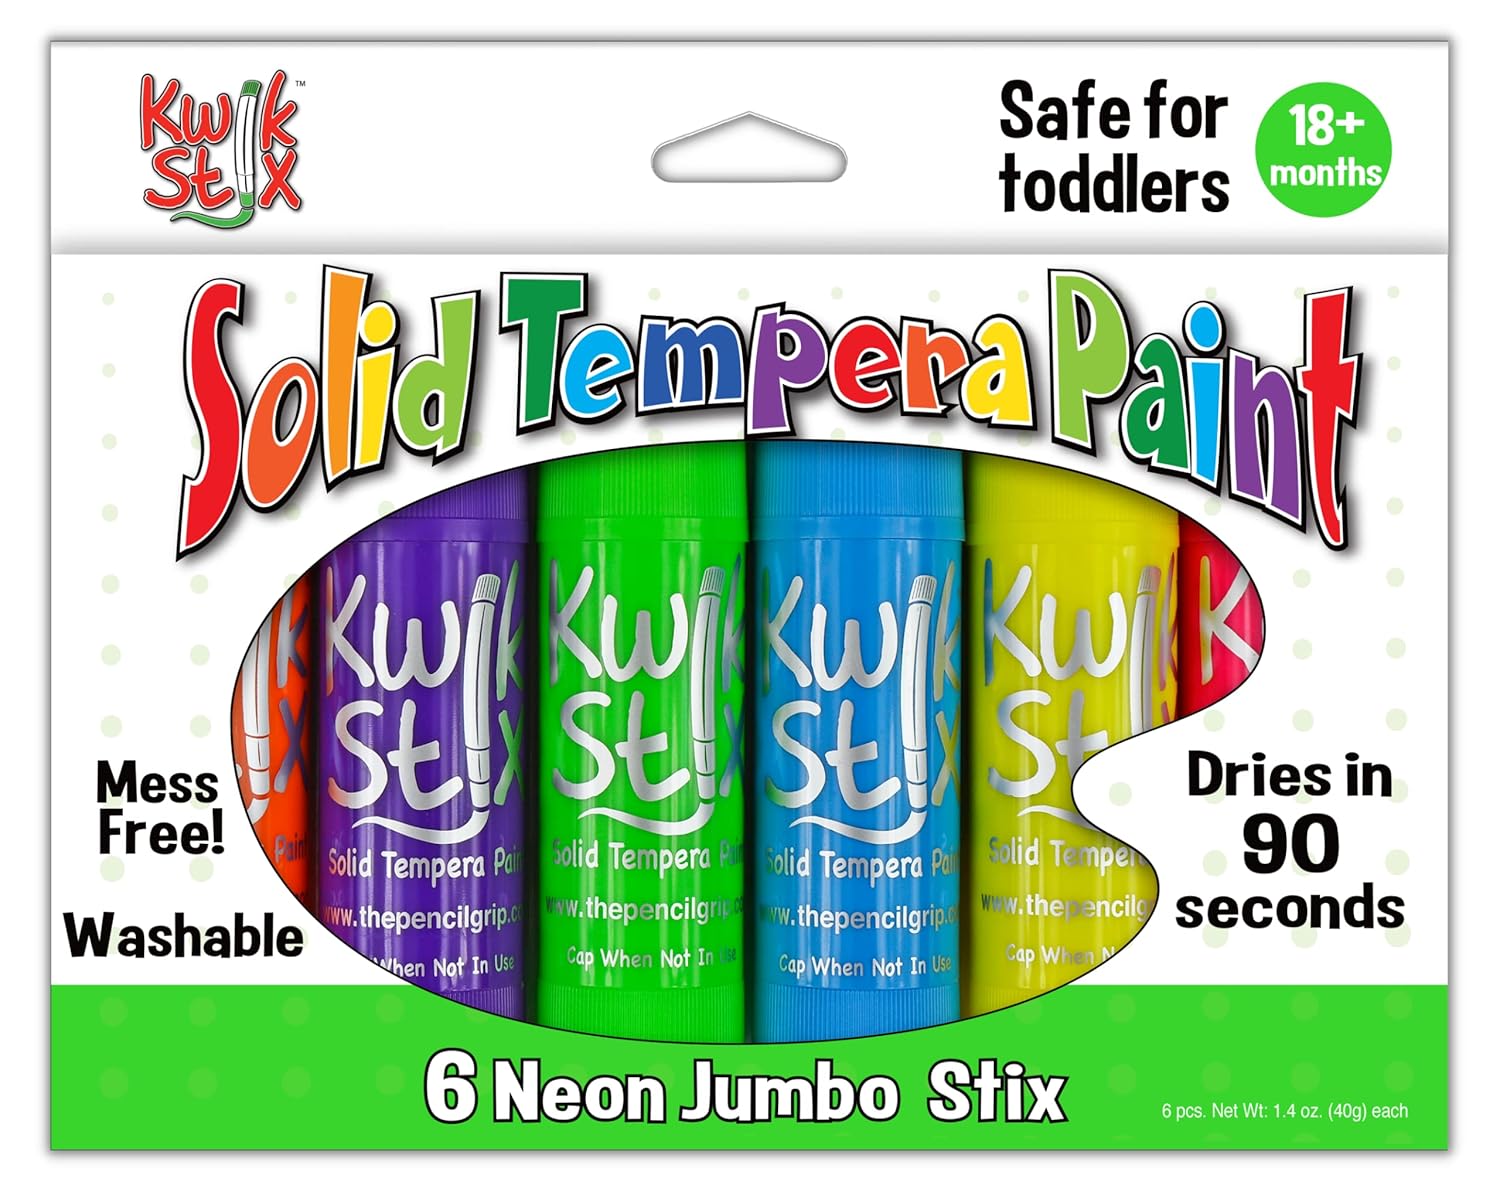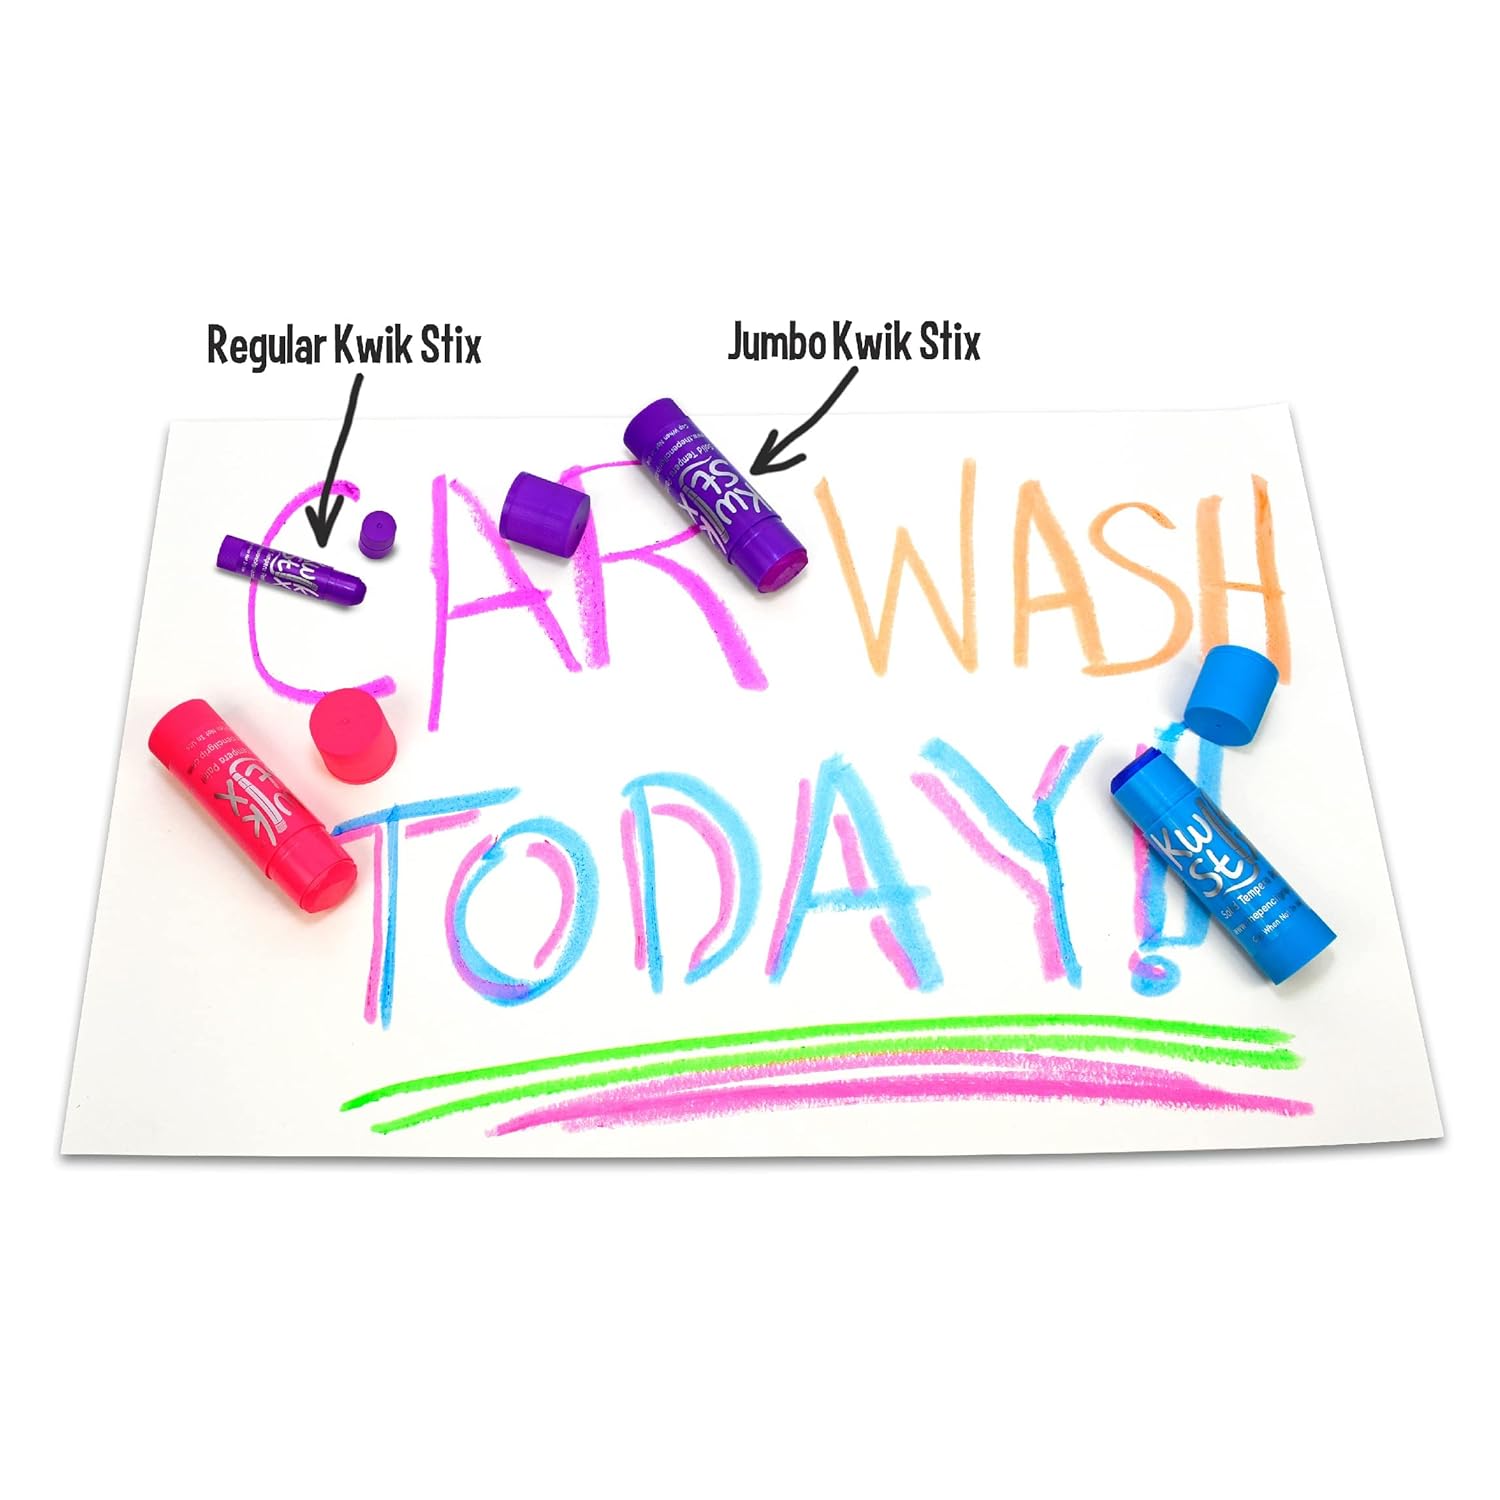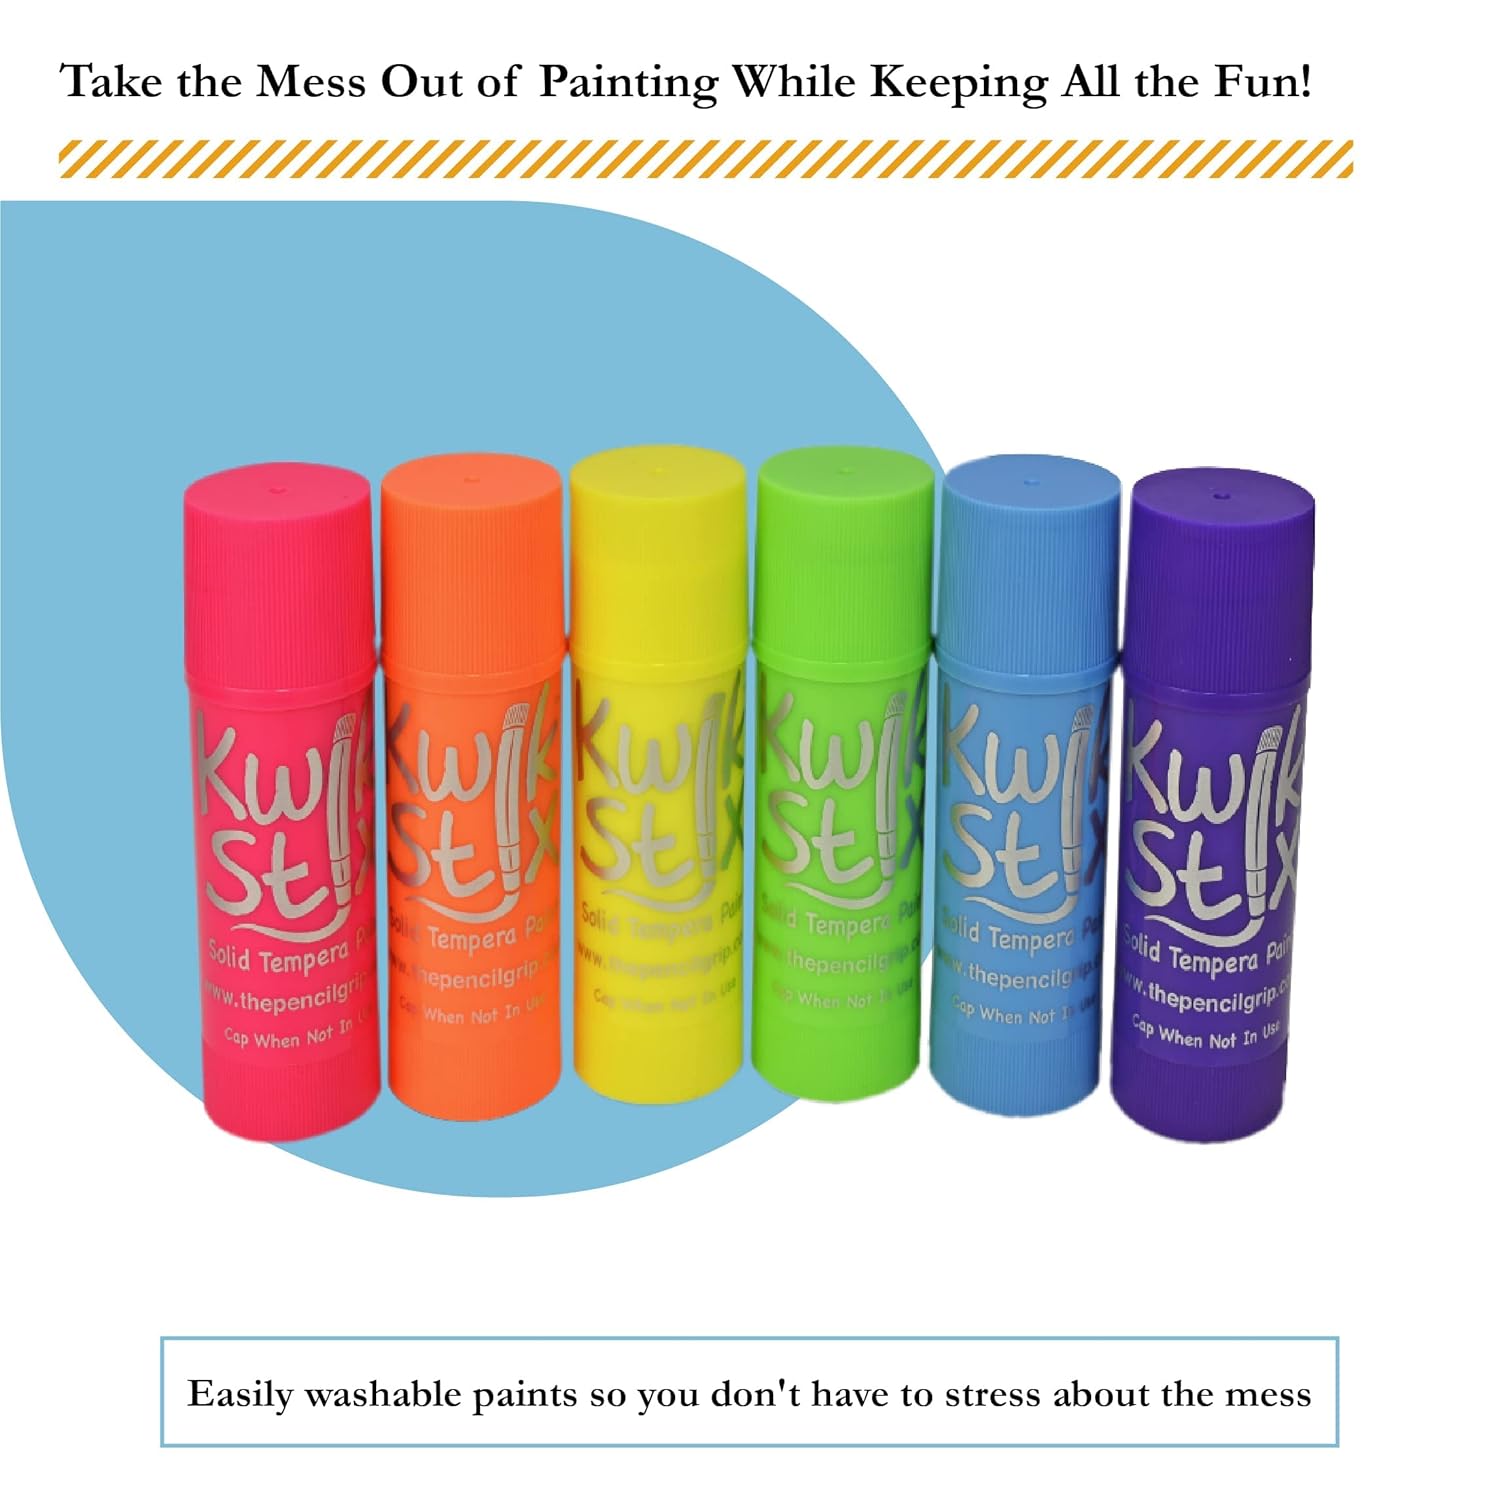
The Pencil Grip TPG645 KWIK STIX Tempera PT NEON, 6 Count (Pack of 1), Assorted
Category: Industrial & Scientific
Tired of the endless mess of painting? Fear not! Kwik Stix Solid Tempera Paint sticks take the mess out of painting while keeping all the fun! Simply uncap, twist, and paint! Kwik Stix have a fast drying formula that allow them to dry in 90 seconds while still leaving a paint-like finish! No cups, smocks, water or brushes required. Kwik Stix come in assorted vibrant colors with coverage that won't crack. Great on posters, paper, cardboard, wood, windows and canvas. JUMBO Kwik Stix are perfect for small hands! Enjoy worry-free peace of mind with these non toxic tempera paints. Kwik Stix are tested to the highest testing standards by Duke Toxicology and they carry the AP Seal (Approved Product Seal) of the ACMI.
Features: Dries in 90 Seconds! Quick Drying Formula | Mess Free and Washable | Perfect for Poster Painting! | Perfect for small hands! | Safe for toddlers, 18+ | Uncap, twist, and paint - no water needed | Great on posters, paper, cardboard, wood, eggs, rocks, pumpkins, windows, mirrors and canvas | 40 grams of paint in each stick! 4 times more paint than regular size Kwik Stix! | Nut-free, Egg-Free, Gluten-Free, Dairy-Free, Oat-Free and Soy-Free! | Non-Toxic Paints: Enjoy worry-free peace of mind with these non toxic tempera paints. Certified Allergen free (nut, egg, gluten free).